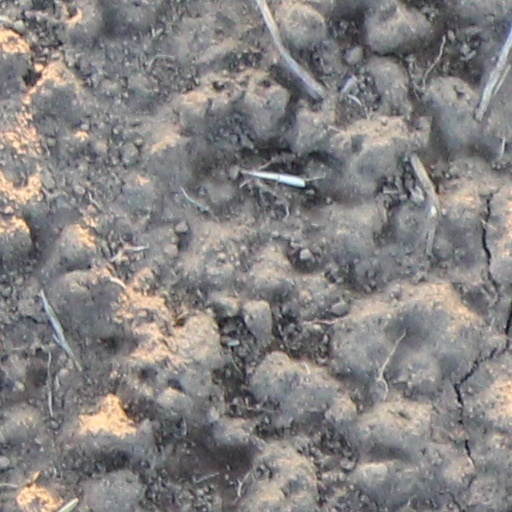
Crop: wheat